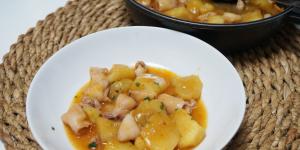
calamares con patatas guisadas